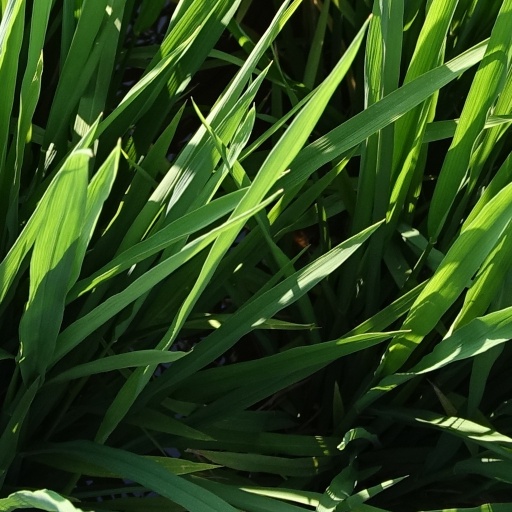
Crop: rice